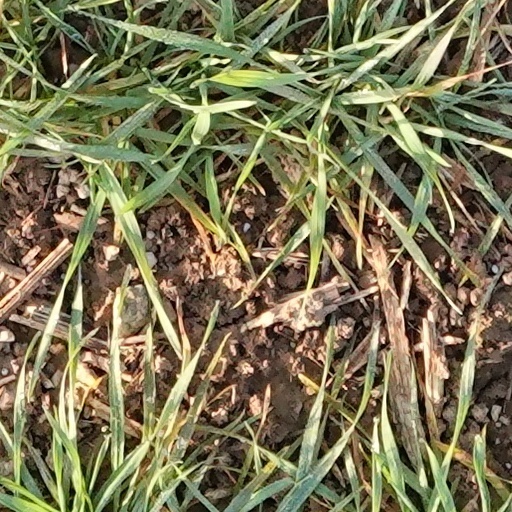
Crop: wheat